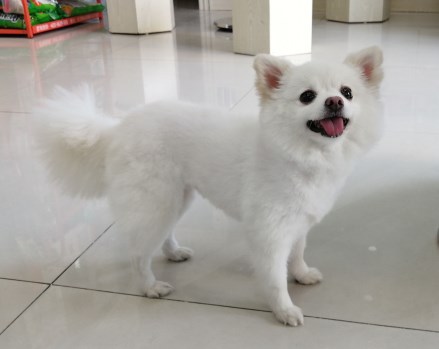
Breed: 1936-n000005-Pomeranian